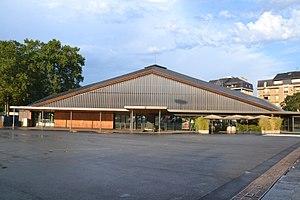
La halle Georges-Brassens de Brive-la-Gaillarde (Corrèze, France).
La Foire du livre de Brive est un regroupement littéraire se déroulant chaque année dans les premiers jours de novembre dans la ville de Brive-la-Gaillarde. La Foire du livre de Brive est considérée comme un important évènement littéraire en France, le second festival littéraire après le Salon du livre de Paris selon la mairie de Brive. La Foire du livre de Brive est l'occasion de la remise de plusieurs prix littéraires dont le Prix de la Langue française.